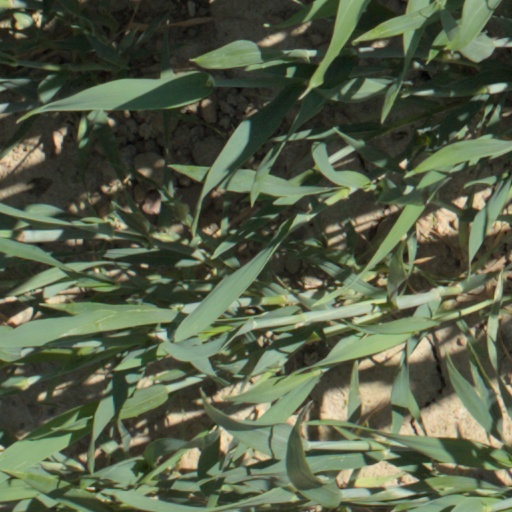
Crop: wheat